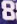
Number: 8